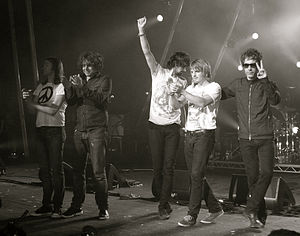
Roskilde Festival 2014
Kasabian
Roskilde Festival 2014 afholdes i dagene 29. juni til 6. juli og præsenterer 160 kunstnere på 7 scener.